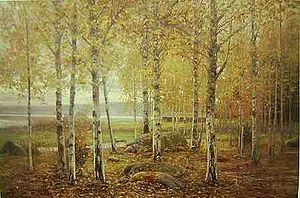
Önningebykolonin est un groupe de peintres suédois et finlandais rassemblé à Önningeby, dans l'archipel d'Åland, de 1886 à 1914.
Gustav Edvard Westman, né à Gävle le 16 mai 1865 et mort à Kapellskär le 23 septembre 1917, est un peintre suédois. Il a obtenu une mention honorable à l'Exposition universelle de Paris en 1889